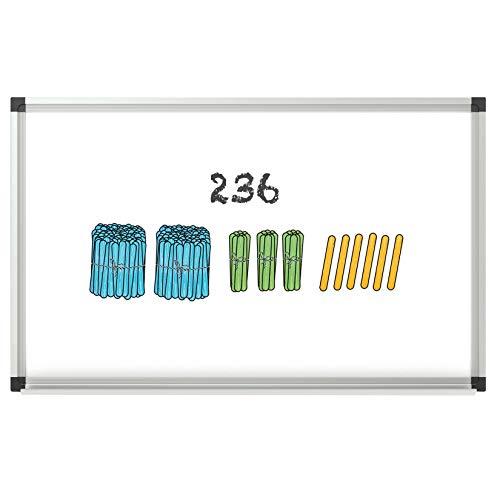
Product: Dowling Magnets Magnet Math Magnetic Demonstration Place Value Sticks
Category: Toys & Games | Learning & Education | Counting & Math Toys
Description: Great for creating visual Demonstrations for place value.
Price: $15.31
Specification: ProductDimensions:8.5x13.5x0.1inches|ItemWeight:1.3pounds|ShippingWeight:1.61pounds(Viewshippingratesandpolicies)|DomesticShipping:ItemcanbeshippedwithinU.S.|InternationalShipping:ThisitemcanbeshippedtoselectcountriesoutsideoftheU.S.LearnMore|ASIN:B01AXBHEZ4|Itemmodelnumber:DO-732158|Manufacturerrecommendedage:6-10years